Vasily Ignatenko

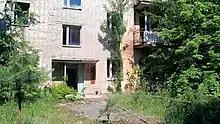
The fire station apartments in Pripyat where Ignatenko lived, as they appeared in 2019.

Vasily Ivanovich Ignatenko was born on 13 March 1961, on a collective farm in the Brahin District of the Gomel Region of the Byelorussian SSR. He was the third child of Tatiana Petrovna Ignatenko and Ivan Tarasovich Ignatenko. Tatiana Ignatenko was a collective farm fieldworker, and Ivan Ignatenko a tractor, and later truck driver. They had been married in 1958. Ignatenko had an older sister, Lyudmilla, a younger brother, Nikolai, and a younger sister, Natasha. Lyudmilla trained in medicine and worked as an ambulance paramedic, Nikolai became a bus and truck driver, and Natasha, after working in a state-run kindergarten for a time, would follow Ignatenko into the fire service. Ignatenko also had an older brother named Vitya, who had died from fever at age two or three, before Ignatenko was born.